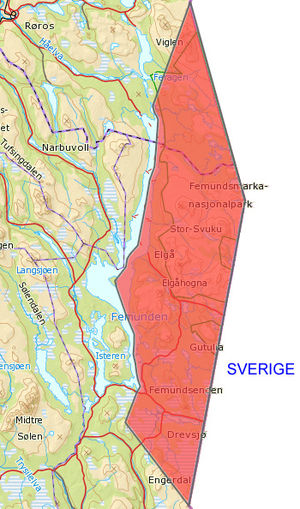
Røros Kobberverk / Privilegieområdet Circumferensen
Området som tilfaldt Norge efter grænseaftalen i 1751
Røros Kobberverk blev officielt startet i 1644. Værket var fra starten af et anpartsselskab forbeholdt borgere i Trondhjem fram til 1910, da det blev omdannet til aktieselskab. Værket følte stærkt nedgangen i verdensmarkedet efter 1. verdenskrig og stod stille i omkring fem år i 1920'erne. Fra midten af 1930-erne var værket så godt som statsejet. Smeltehytten blev nedlagt efter en brand i 1953. Kobberværket gik konkurs, og driften ophørte ved årsskiftet 1977/78, 333 år efter etableringen.